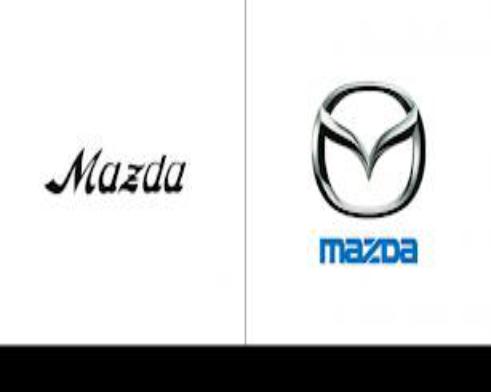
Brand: Mazda
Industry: Transportation